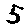
Label: 5